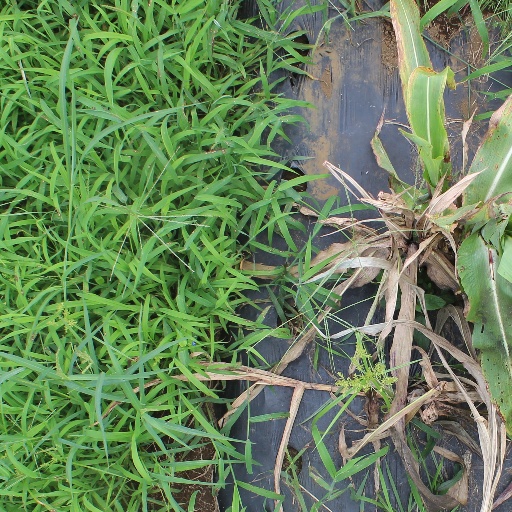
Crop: sorghum